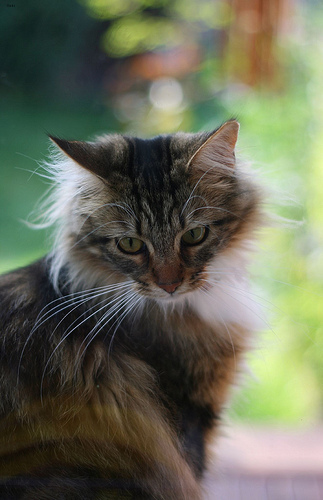
Breed: maine coon